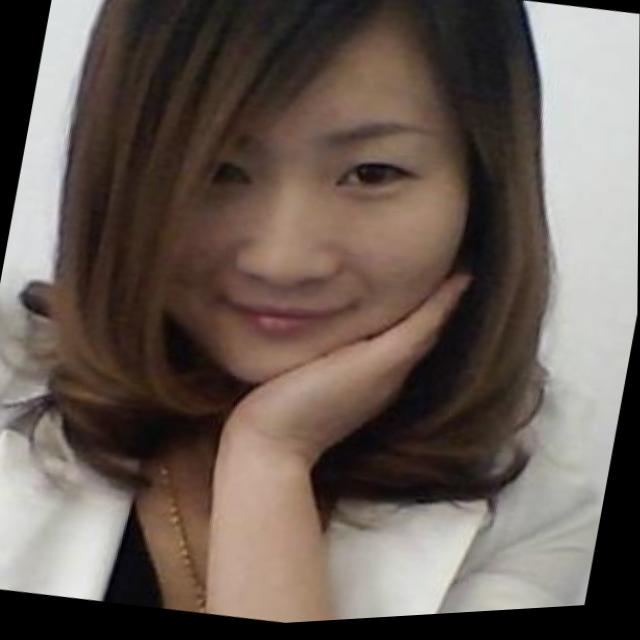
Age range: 21-44